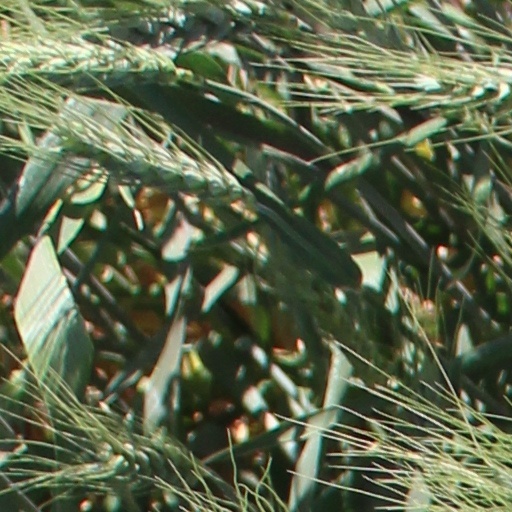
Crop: wheat